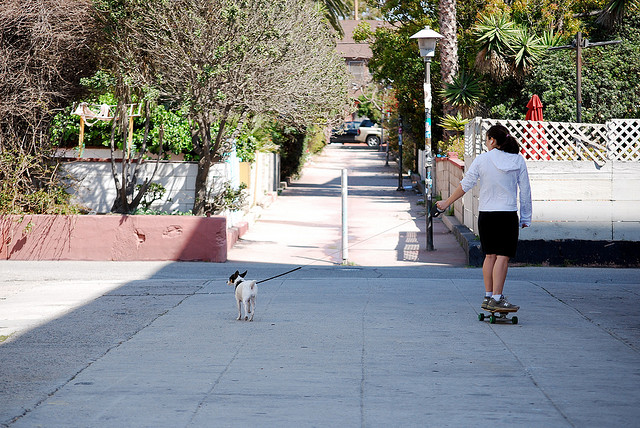
user: Given an image and a question. Answer the question in a short answer. Question: Does this person appear to be on public or private property? Short Answer:
assistant: public